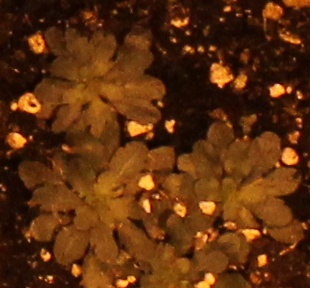
Label: Horseweed